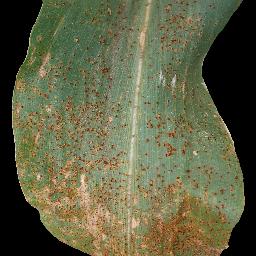
Label: Corn___Common_rust